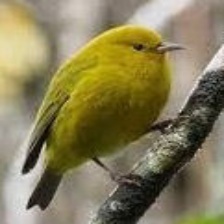
Species: ANIANIAU
Scientific name: MAGUMMA PARVA